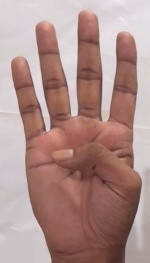
ASL sign: 4